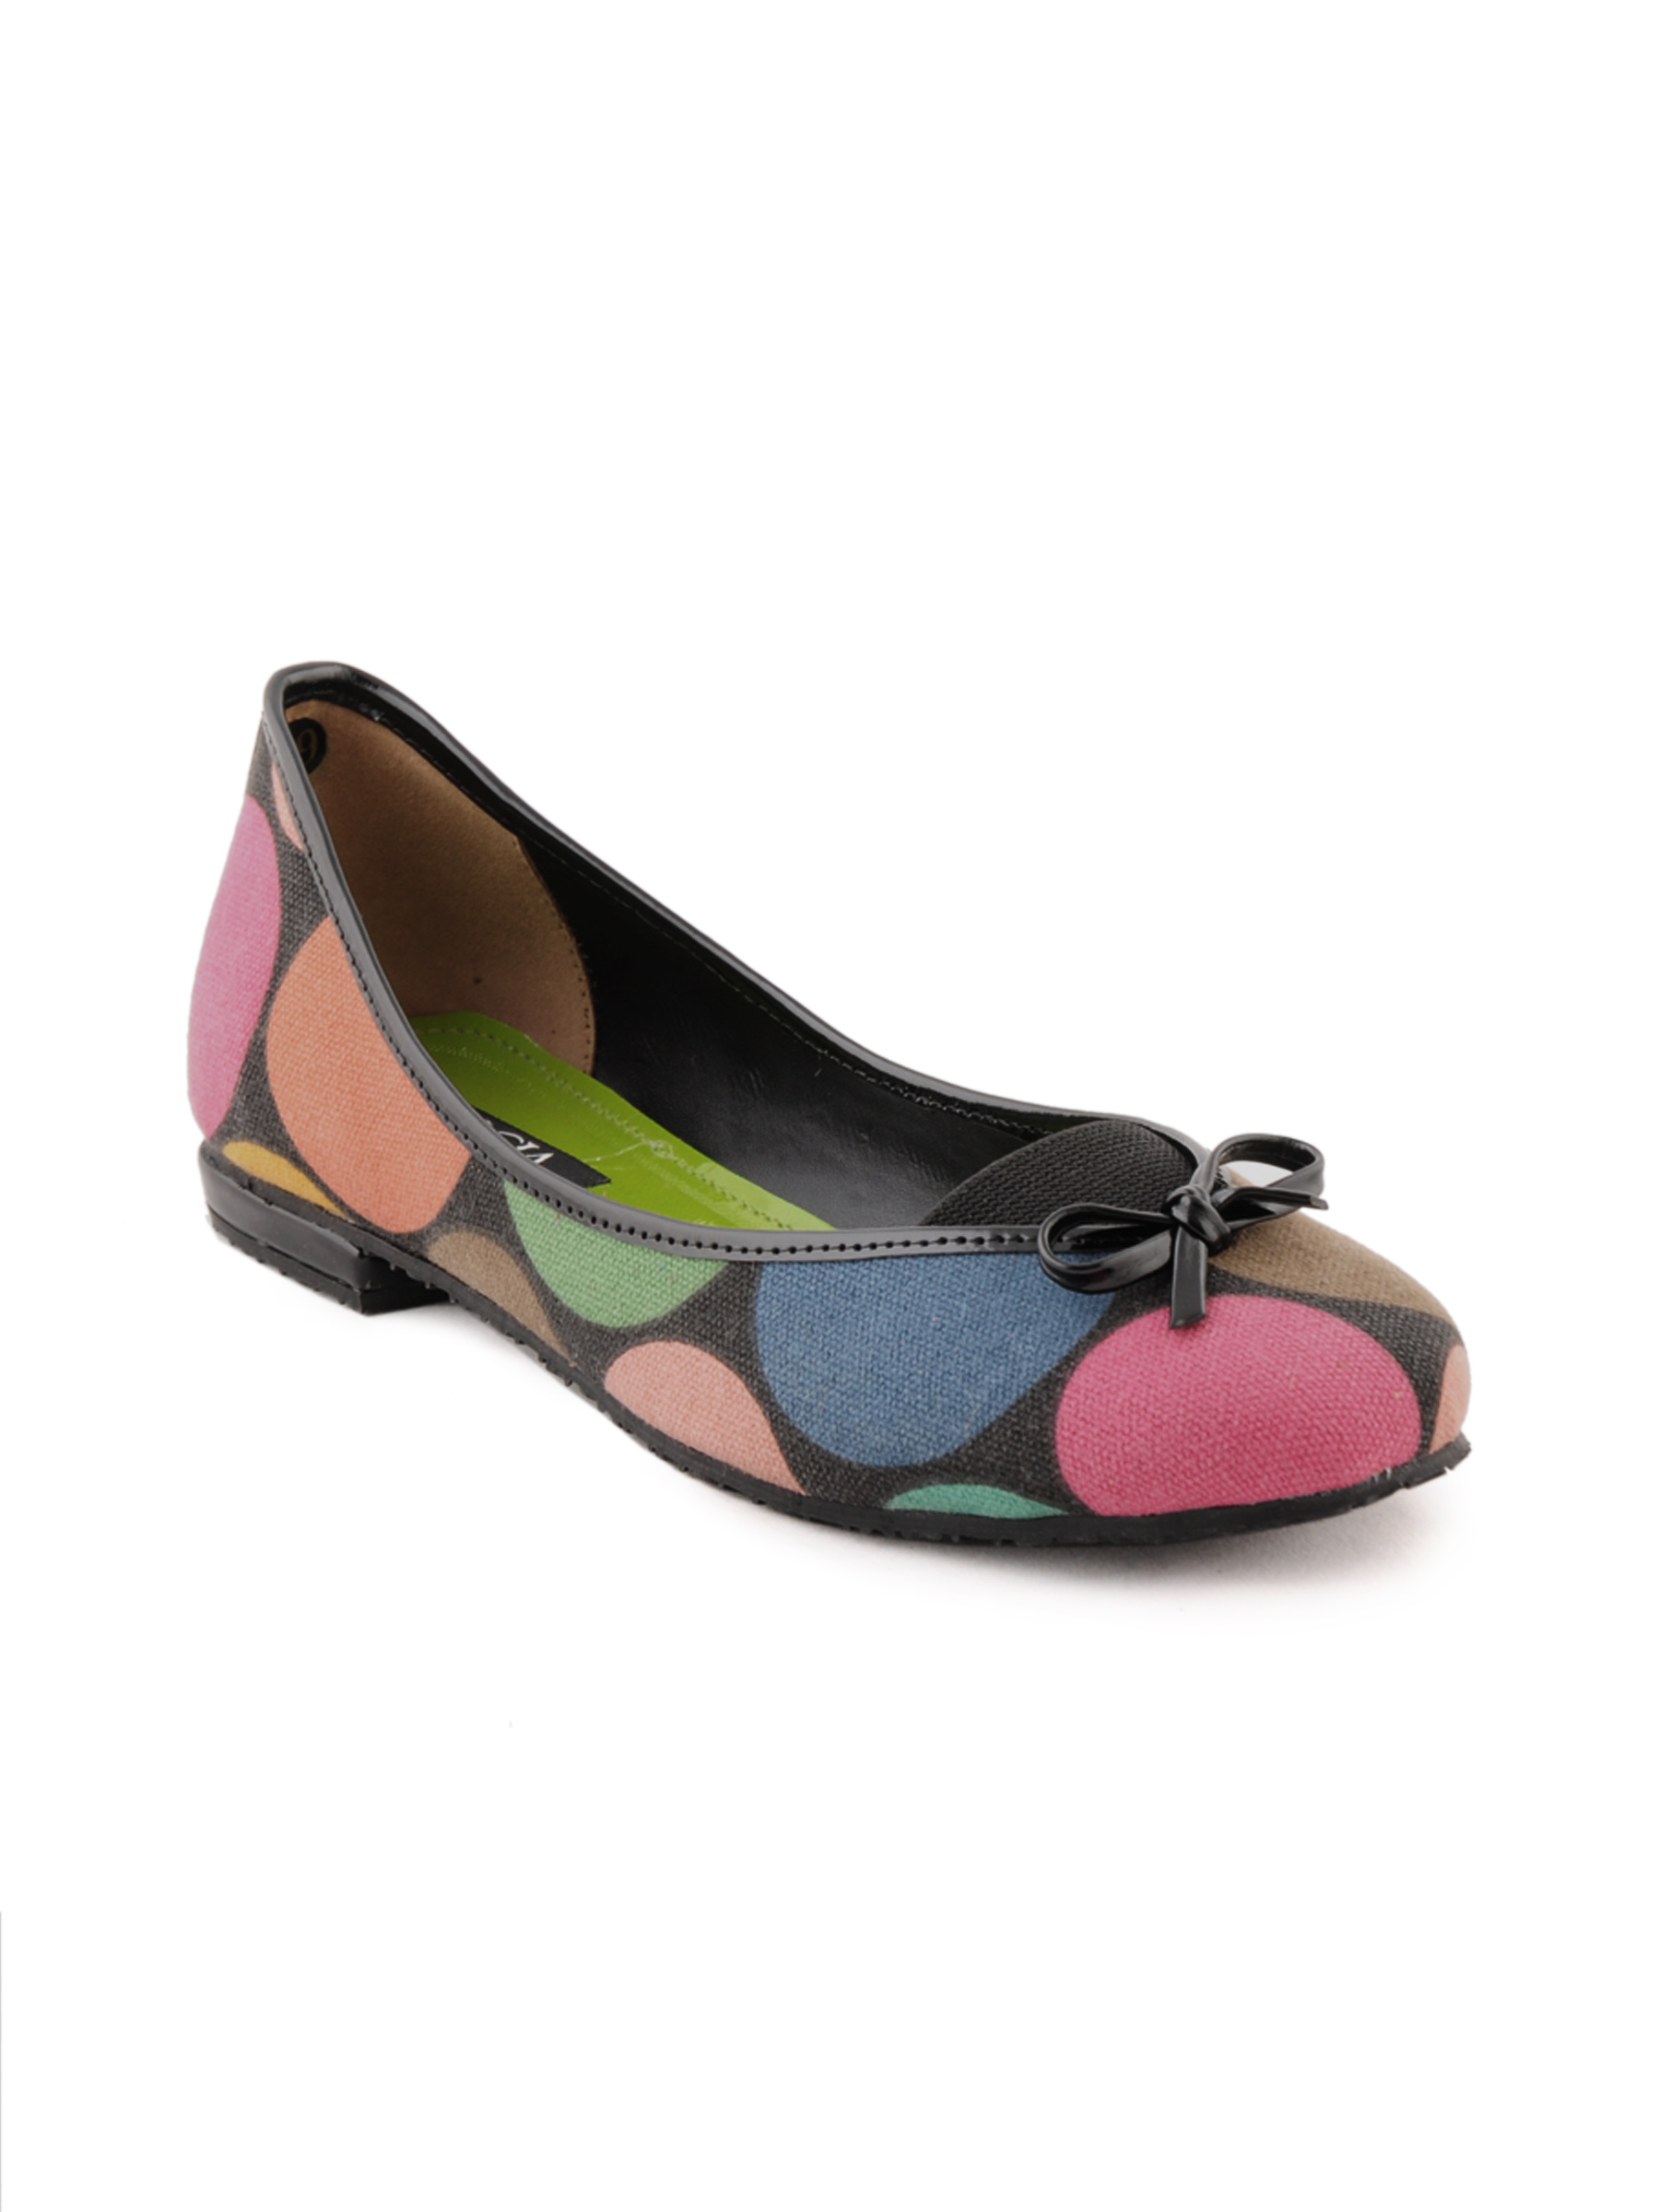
Rocia Women Rocia Black Sandal Black Shoes
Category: Footwear / Shoes / Casual Shoes
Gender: Women
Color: Black
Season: Winter 2012
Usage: Casual